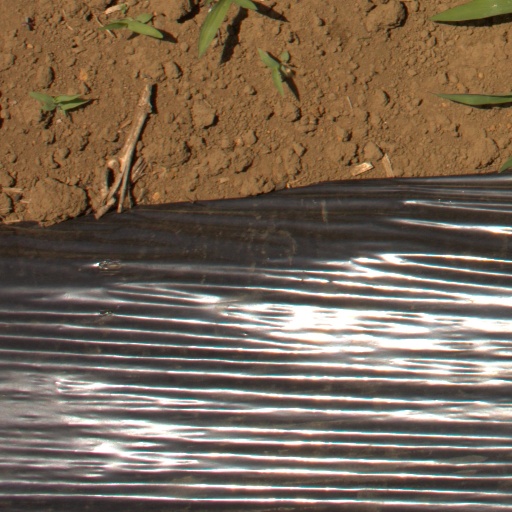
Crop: Jerusalem artichoke